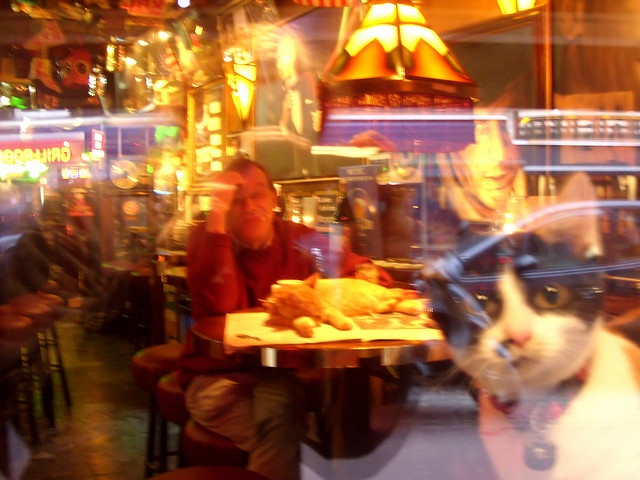
A cat that is looking outside of a window.
A cat is looking through a window where people are sitting at tables.
A cat reflected in the glass of a restaurant window.
A man sitting at a table having a meal.
an image of a cat peering in a window